Ann Arbor (automobile)

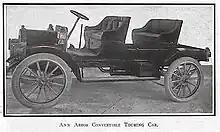
1911 Ann Arbor Convertible Car

The Ann Arbor Convertible Car was envisioned to be a dual-purpose vehicle for the livery and light delivery market. The chassis could be configured either with a flat bed behind the driver's seat with raised (but removable) sides, or with the sides removed, it could be configured with one or two seats in a row behind the driver's seat. With all seats installed, it could carry six people. To protect passengers from inclement weather, a full-length foldable top was mounted to the third seat. The vehicle sold for $975 which compared favorably to the price of a Ford Model T, which was $800 at the time.